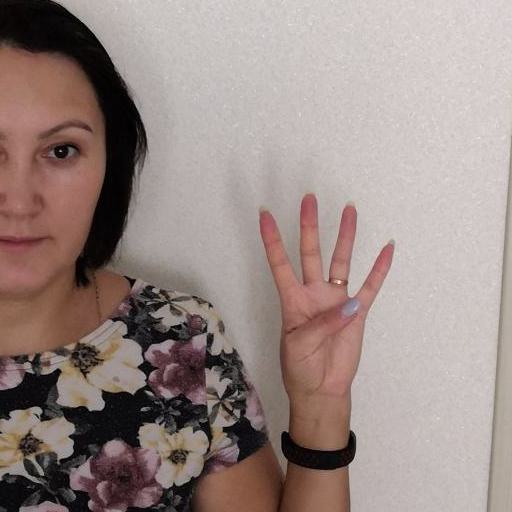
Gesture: four